Organotin chemistry

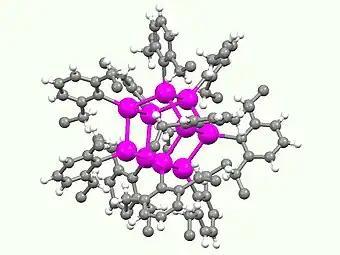
White (smallest) balls: H Grey balls: C Magenta (largest) balls: Sn Structure of an "prismane", a compound containing Sn(I) (Ar = 2,6-diethylphenyl).

Organotin compounds can be synthesised by numerous methods. Classic is the reaction of a Grignard reagent with tin halides for example tin tetrachloride. An example is provided by the synthesis of tetraethyltin: